List of birds of South Africa

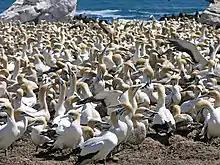
Breeding colony of Cape gannets

Order: ProcellariiformesFamily: Oceanitidae